Zoroastrianism

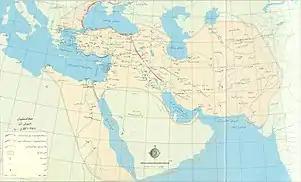

The struggle between Zoroastrianism and Islam declined in the 10th and 11th centuries. Local Iranian dynasties, "all vigorously Muslim," had emerged as largely independent vassals of the Caliphs. In the 16th century, in one of the early letters between Iranian Zoroastrians and their co-religionists in India, the priests of Yazd lamented that "no period [in human history], not even that of Alexander, had been more grievous or troublesome for the faithful than 'this millennium of the demon ofWrath'."